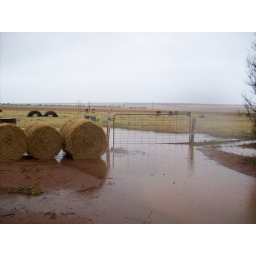
water in horse paddock